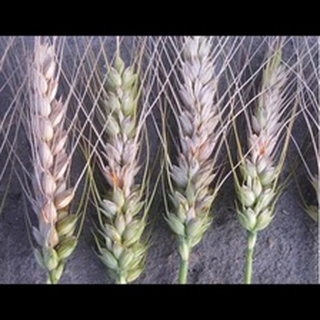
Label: wheat_fusarium_head_blight